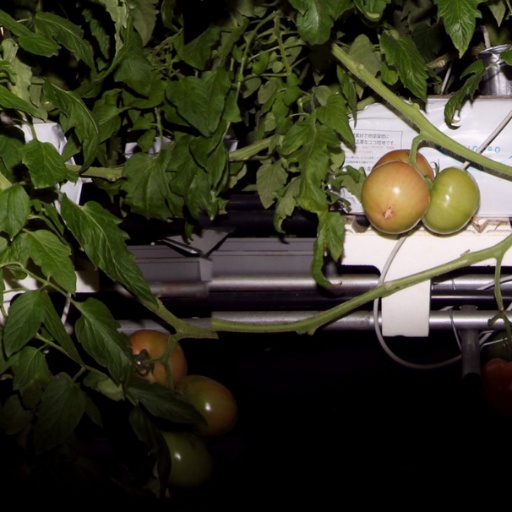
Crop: tomato